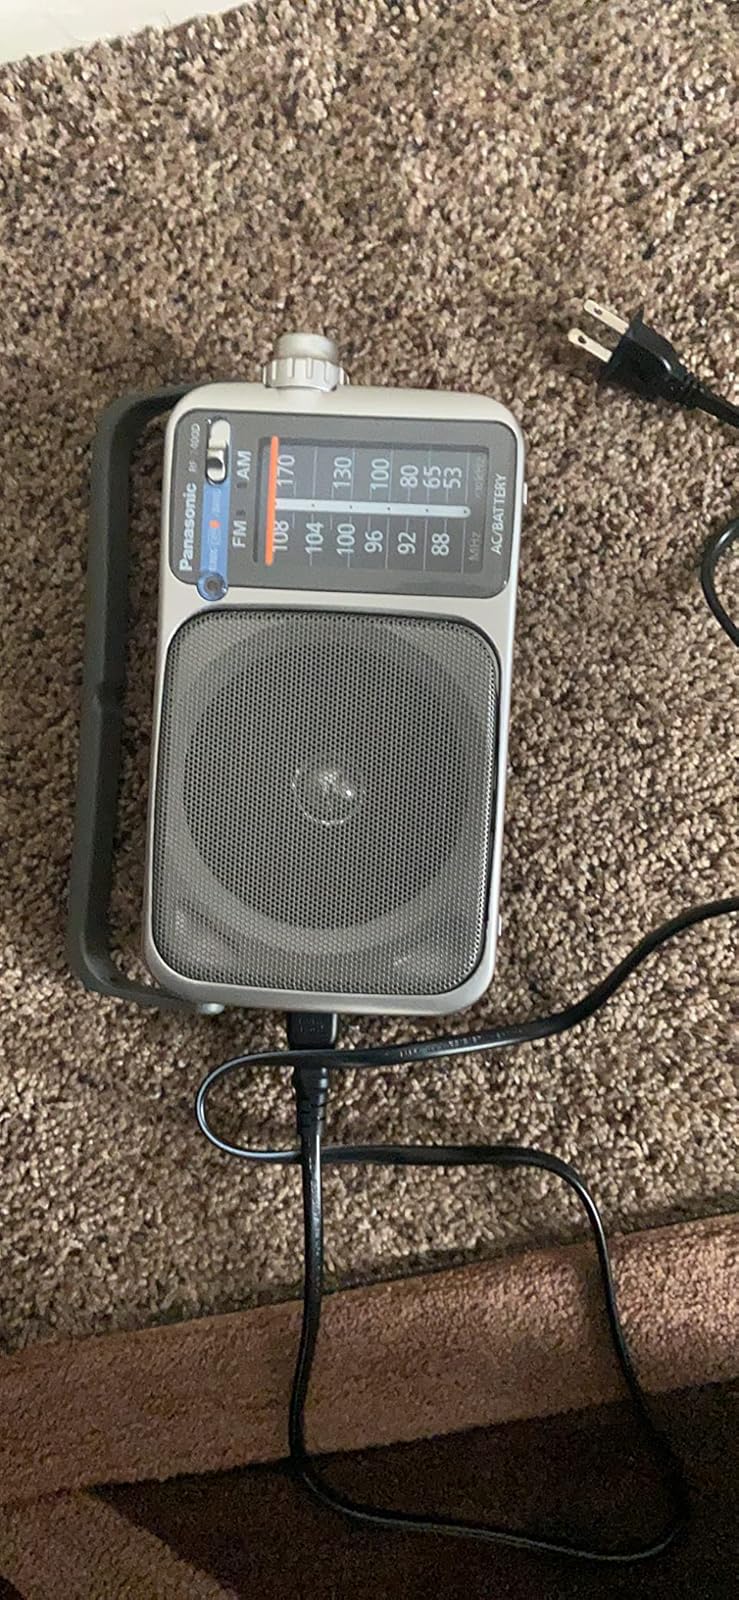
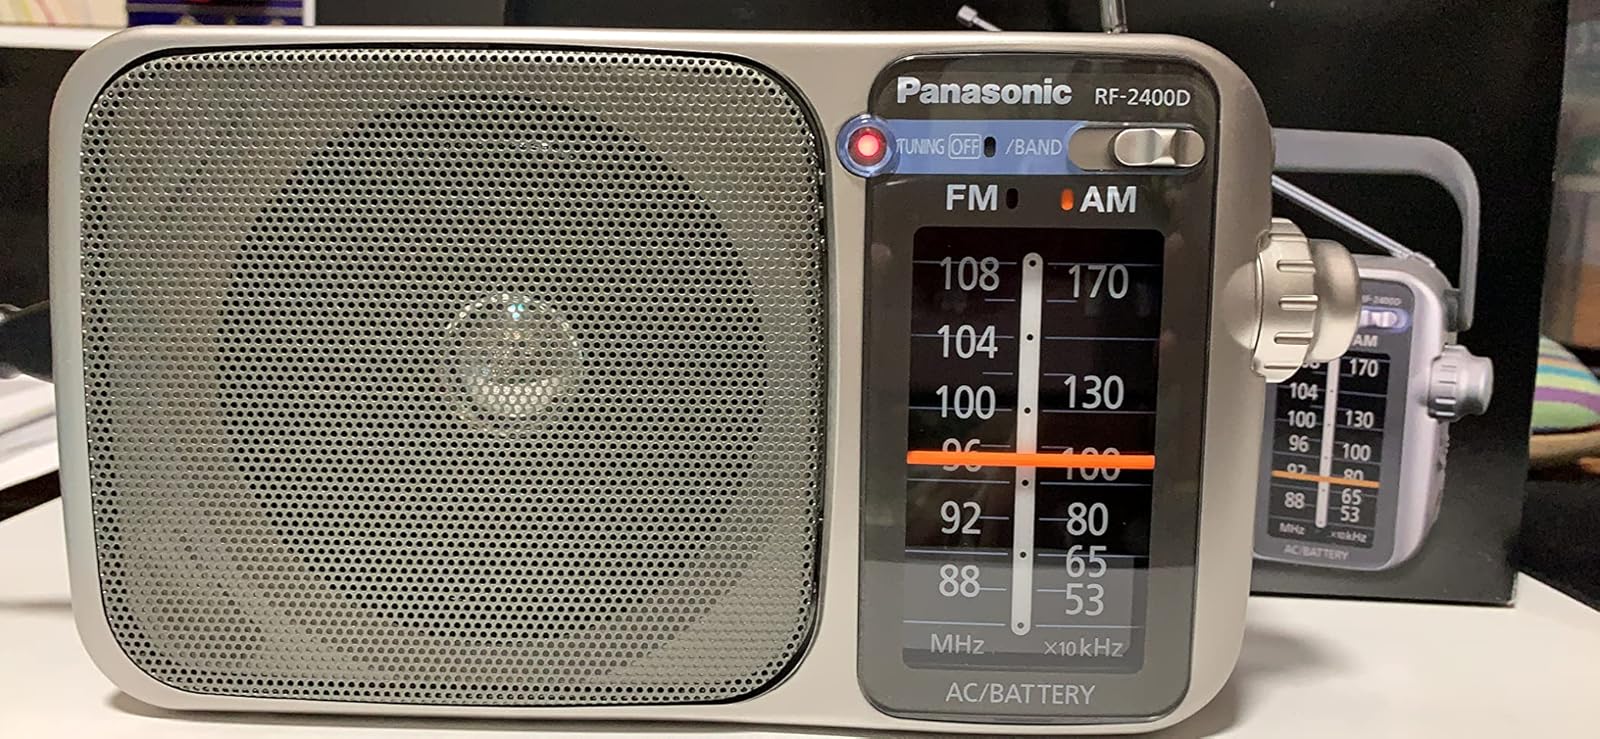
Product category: radio
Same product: yes